Ramsay Street crash

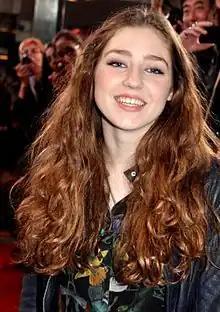
A promotional trailer for the storyline featured a song by Birdy.

On 27 July 2012, "Neighbours" released a promotional trailer featuring the six teen characters for the car crash storyline. Birdy's version of "People Help the People" accompanied the trailer and the tagline read "Soon their lives change...forever." A few days later, "Neighbours" producers released pictures showing the characters in the aftermath of the accident and filming of the car crash scenes. The storyline began airing from 20 August in Australia and from 17 September in the UK.